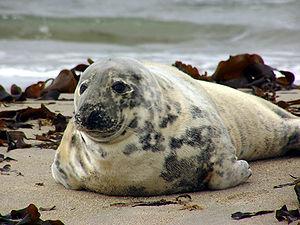
Phoque gris Italiano: Halichoerus grypus 日本語: ハイイロアザラシ
La réserve aquatique de l'Estuaire-de-la-Rivière-Bonaventure est une réserve aquatique du Québec, au Canada, située à proximité de la ville de Bonaventure dans la péninsule gaspésienne. Cette aire protégée de 218,73 ha a pour mission de préserver l'estuaire de la rivière Bonaventure, l'un des dix barachois estuariens au Québec. On trouve sur les îles de l'estuaire plusieurs espèces rares au Québec dont la gentiane de Macoun, l'aster d'Anticosti et la muhlenbergie de Richardson ainsi que vingt-sept autres espèces végétales rares en Gaspésie.
Le phoque gris est un mammifère carnivore, de la famille des phocidés. Halichoerus grypus est la seule espèce du genre Halichoerus.
Océanopolis est un centre de culture scientifique consacré aux océans, situé à Brest, près du port de plaisance du Moulin Blanc. La forme du premier bâtiment, le pavillon tempéré, rappelle celle d'un crabe. Équipement public, Il est la propriété de Brest métropole et il est géré par une société d’économie mixte, Brest'aim.
Skellig Michael, aussi connue sous le nom de Great Skellig, est une île de la côte sud-ouest de l'Irlande. Avec Little Skellig, elle forme l'archipel des îles Skellig, au large de la péninsule d'Iveragh dans le comté de Kerry, dans le Munster. S'élevant abruptement à 218 mètres au-dessus de l'océan Atlantique, elle a abrité au Moyen Âge un petit monastère chrétien, ce qui lui a valu une inscription au patrimoine mondial en 1996.